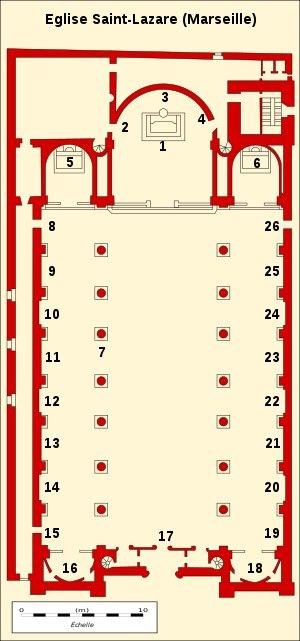
L’église Saint-Lazare est située dans le 3ᵉ arrondissement de Marseille, au nᵒ 13 de la rue Saint-Lazare.